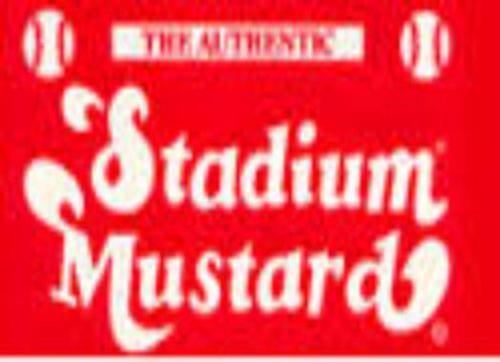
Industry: Food